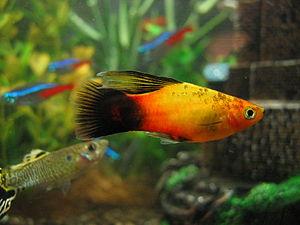
Le platy est une espèce de poissons d'eau douce tropicale de l'Amérique du Sud et Centrale de la famille des Poeciliidae. C'est un poisson d'aquarium très répandu. Le platy fait partie des ovovivipares comme les guppys ainsi que les Molly et les portes-épée. Il mesure 4 à 6 cm.
Les poissons d'eau douce sont très appréciés par les aquariophiles. Connaître leur milieu naturel d'origine permet de mieux les soigner.
On peut séparer les poissons d’aquarium d’eau douce en différents groupes. Cet article présente donc une liste des poissons d'aquarium d'eau douce, classés par groupe puis par genre.